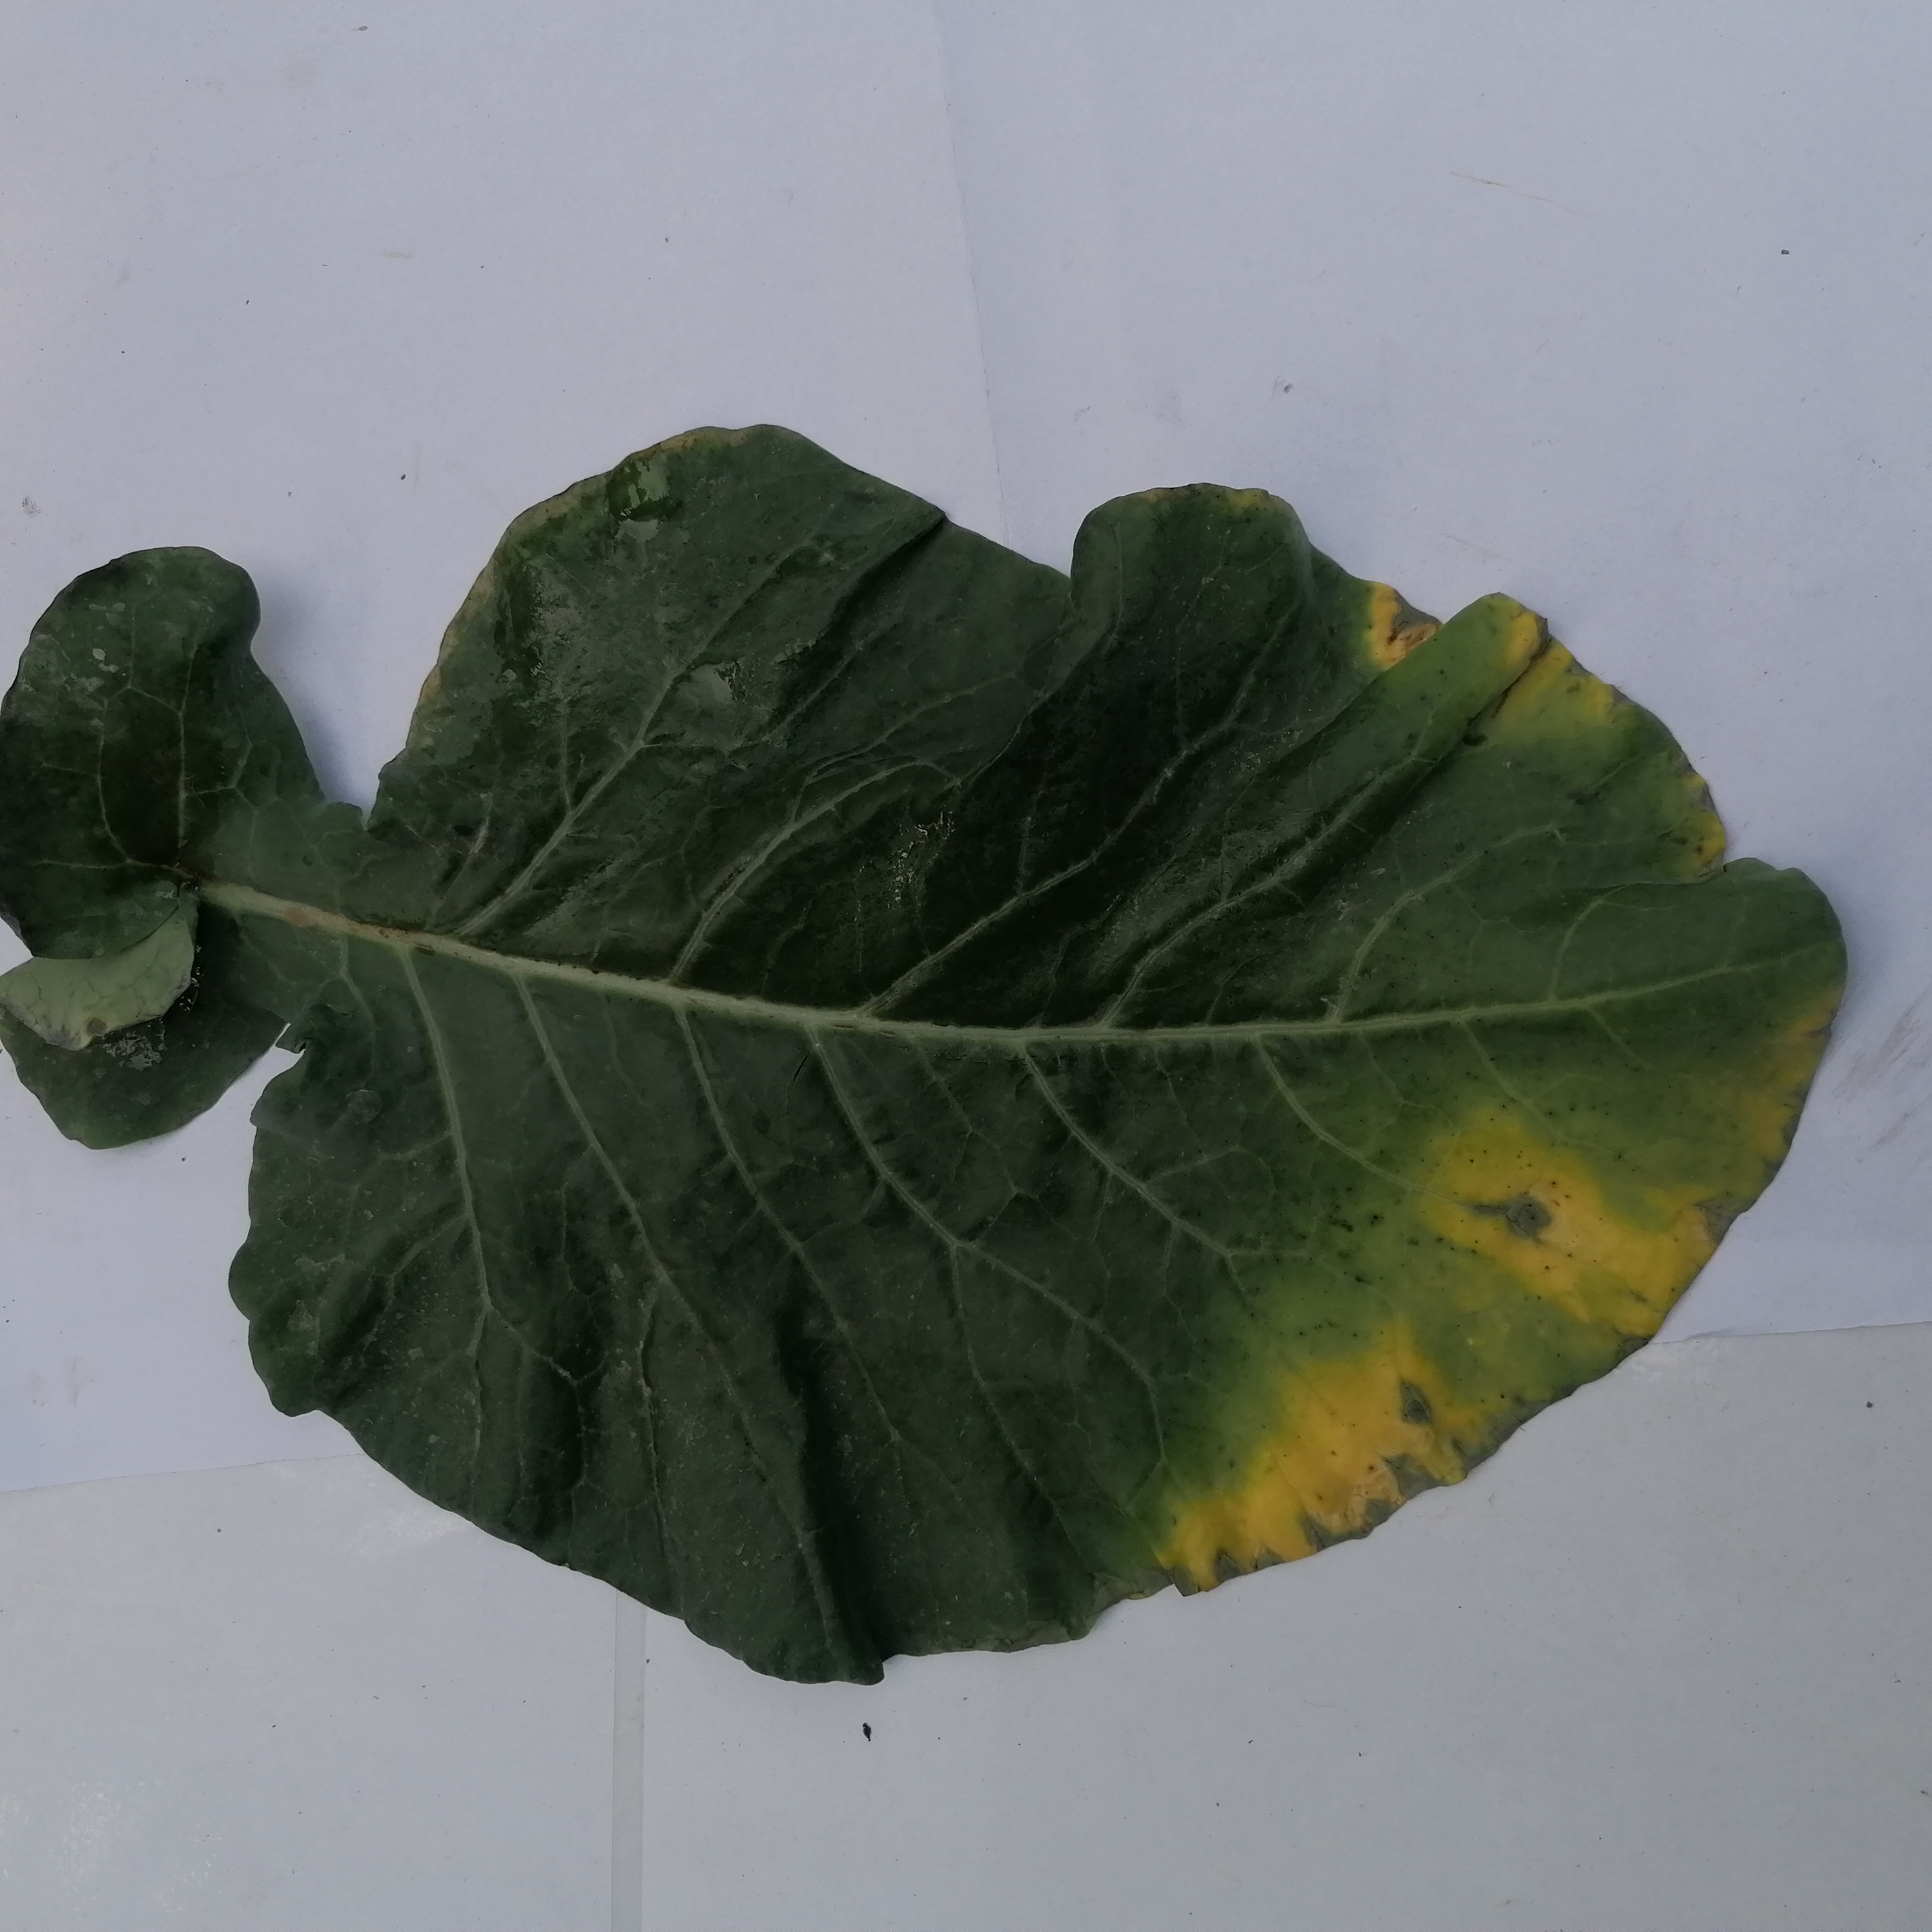
Label: Black Rot